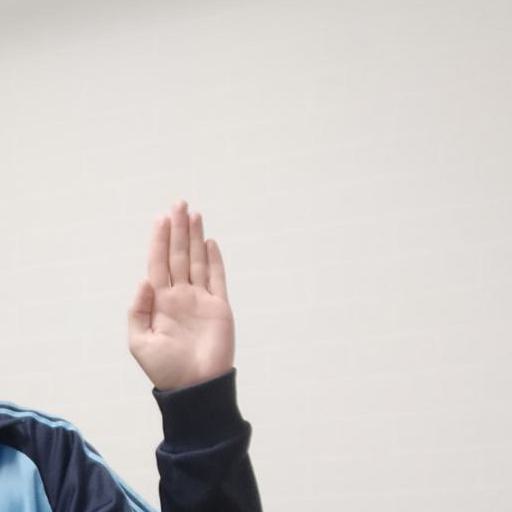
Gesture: stop